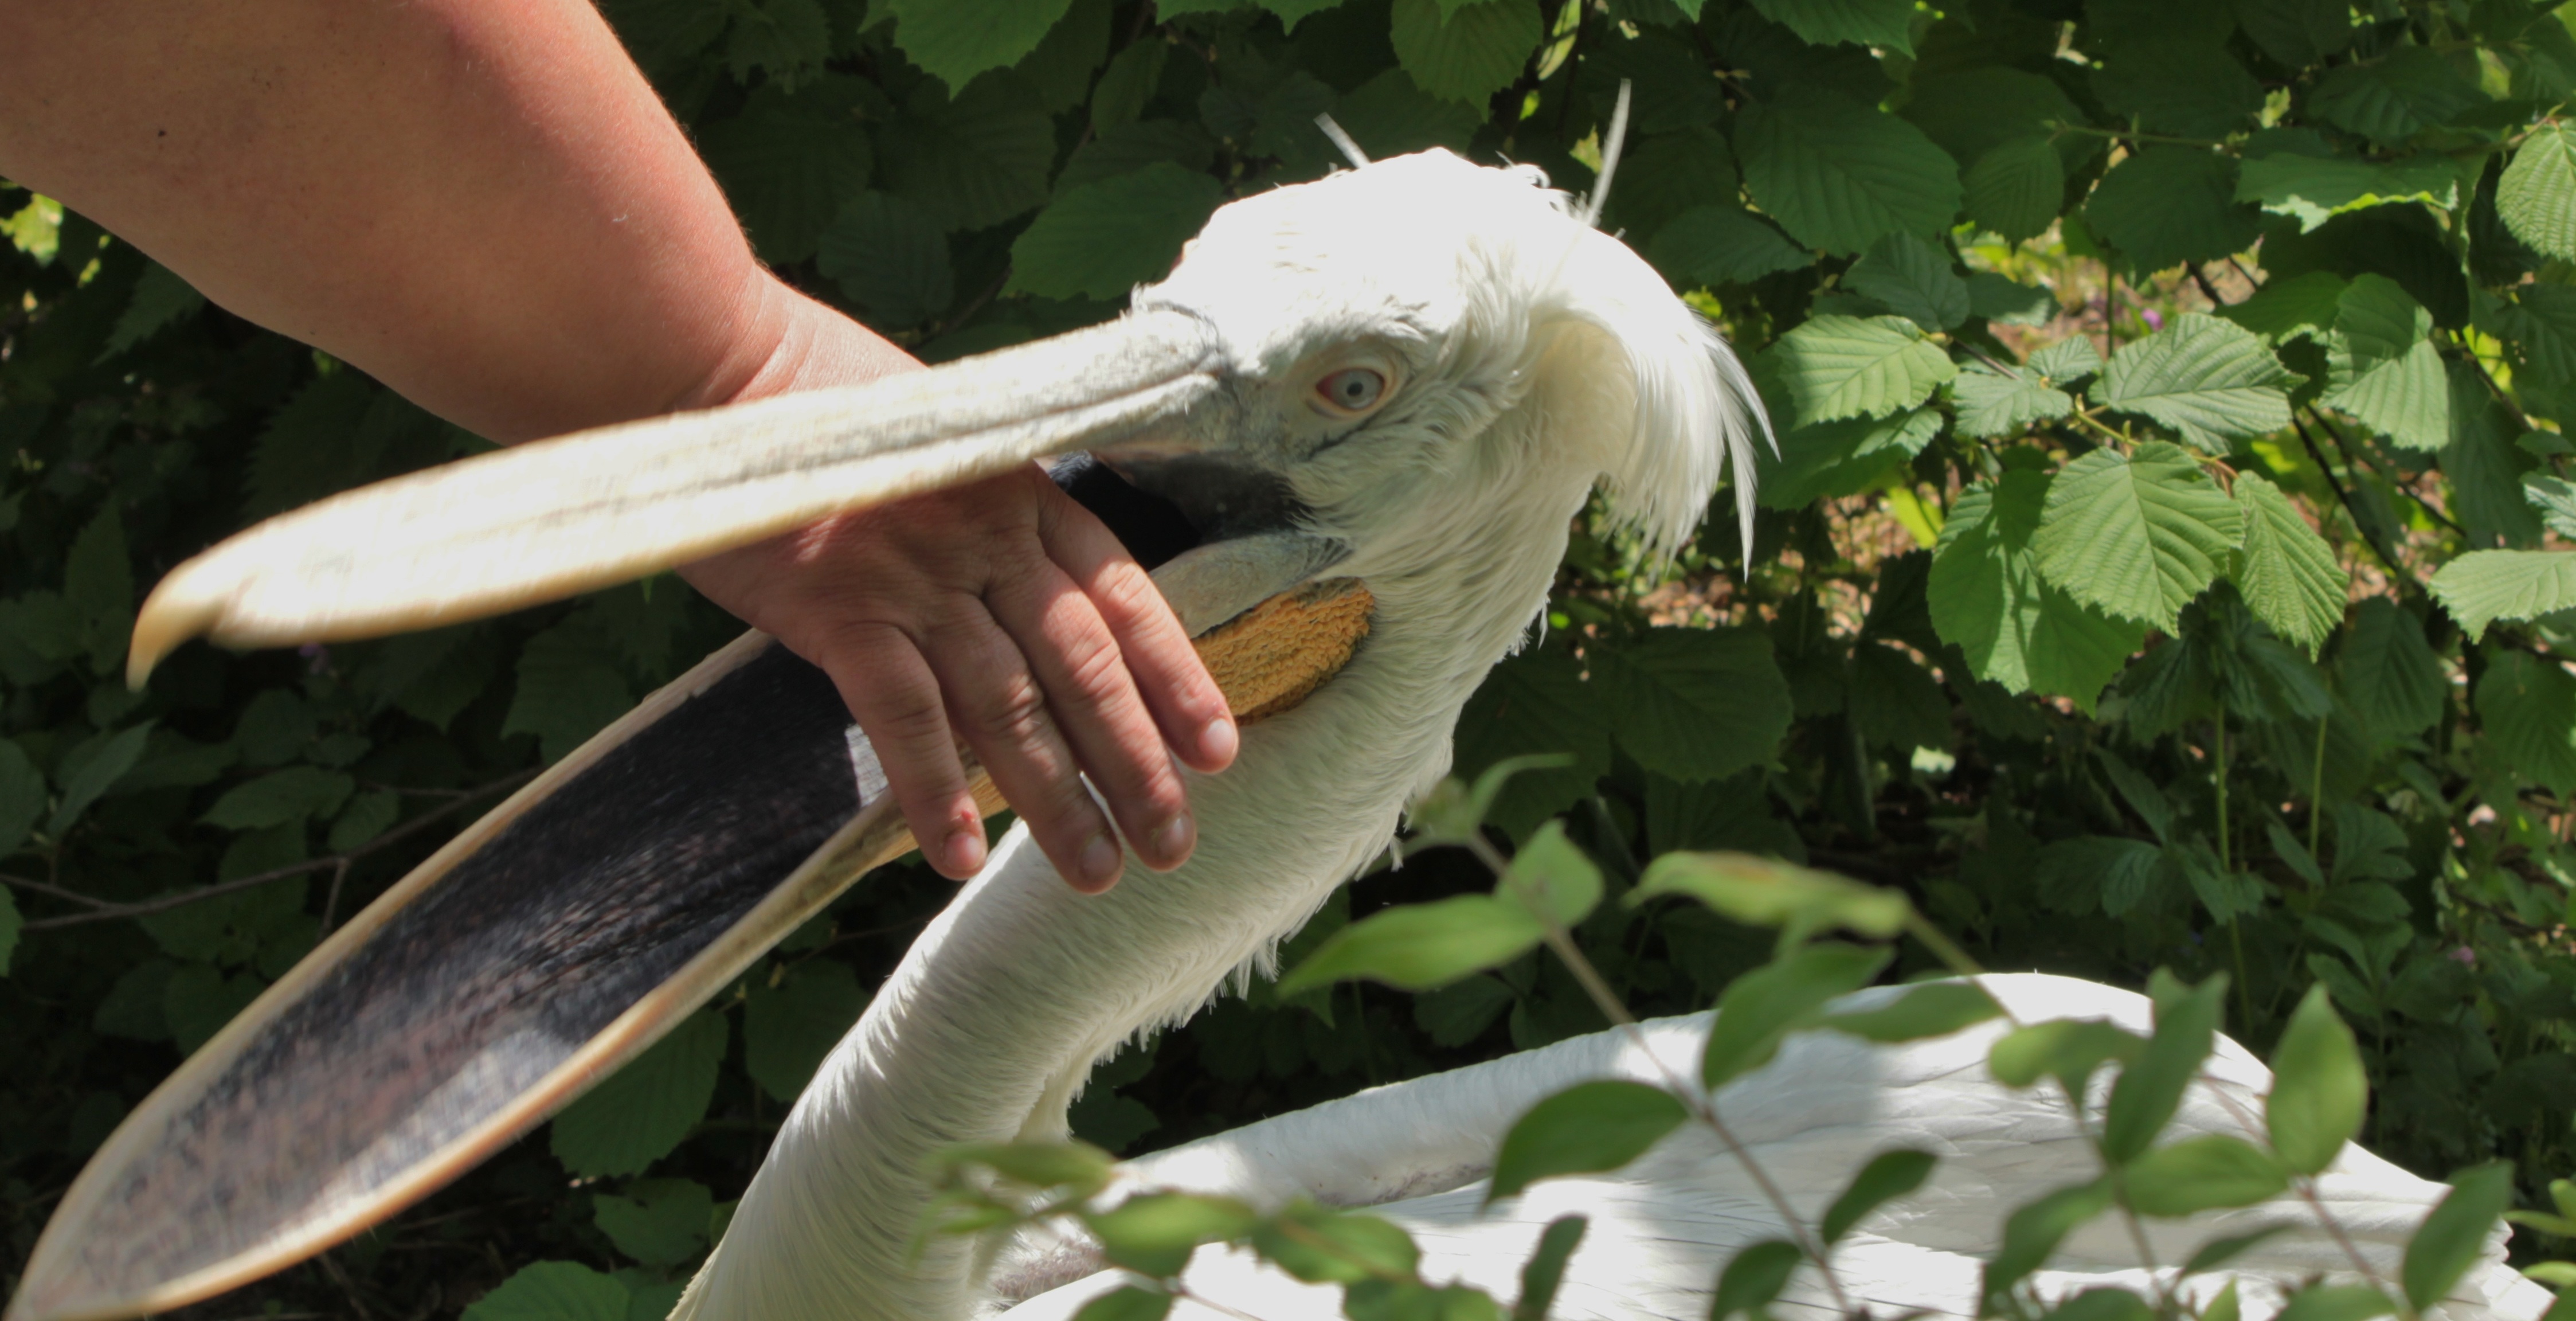
bird, leaf, flower, wildlife, green, botany, flora, fauna, bill, ogre, gluttonous, courageous, platypus